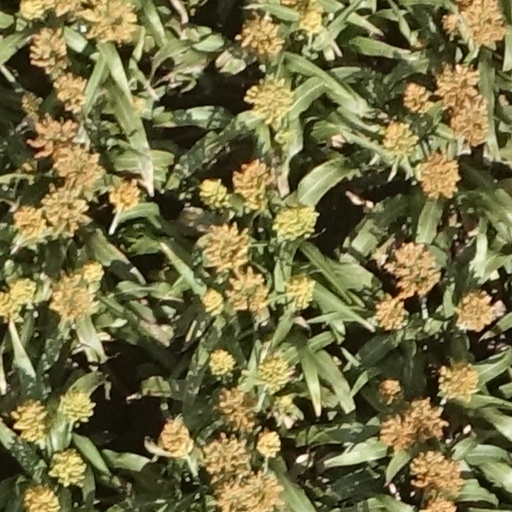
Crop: sorghum